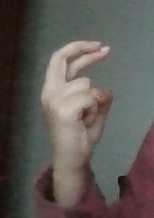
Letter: zay